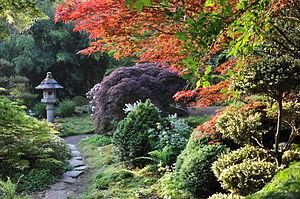
Au Parc Botanique de Haute Bretagne
Cette liste de parcs et jardins publics de France recense l'ensemble des jardins publics, parcs publics et espaces verts appartenant aux collectivités territoriales de France. Les parcs et jardins appartenant à des institutions ou des établissements publics français figurant dans cette liste sont des propriétés privées.
Le parc botanique de Haute-Bretagne ou anciennement parc floral de Haute-Bretagne, est un parc privé ouvert au public d’une superficie de vingt-cinq hectares, situé en Ille-et-Vilaine, à dix kilomètres au nord de la cité médiévale de Fougères.